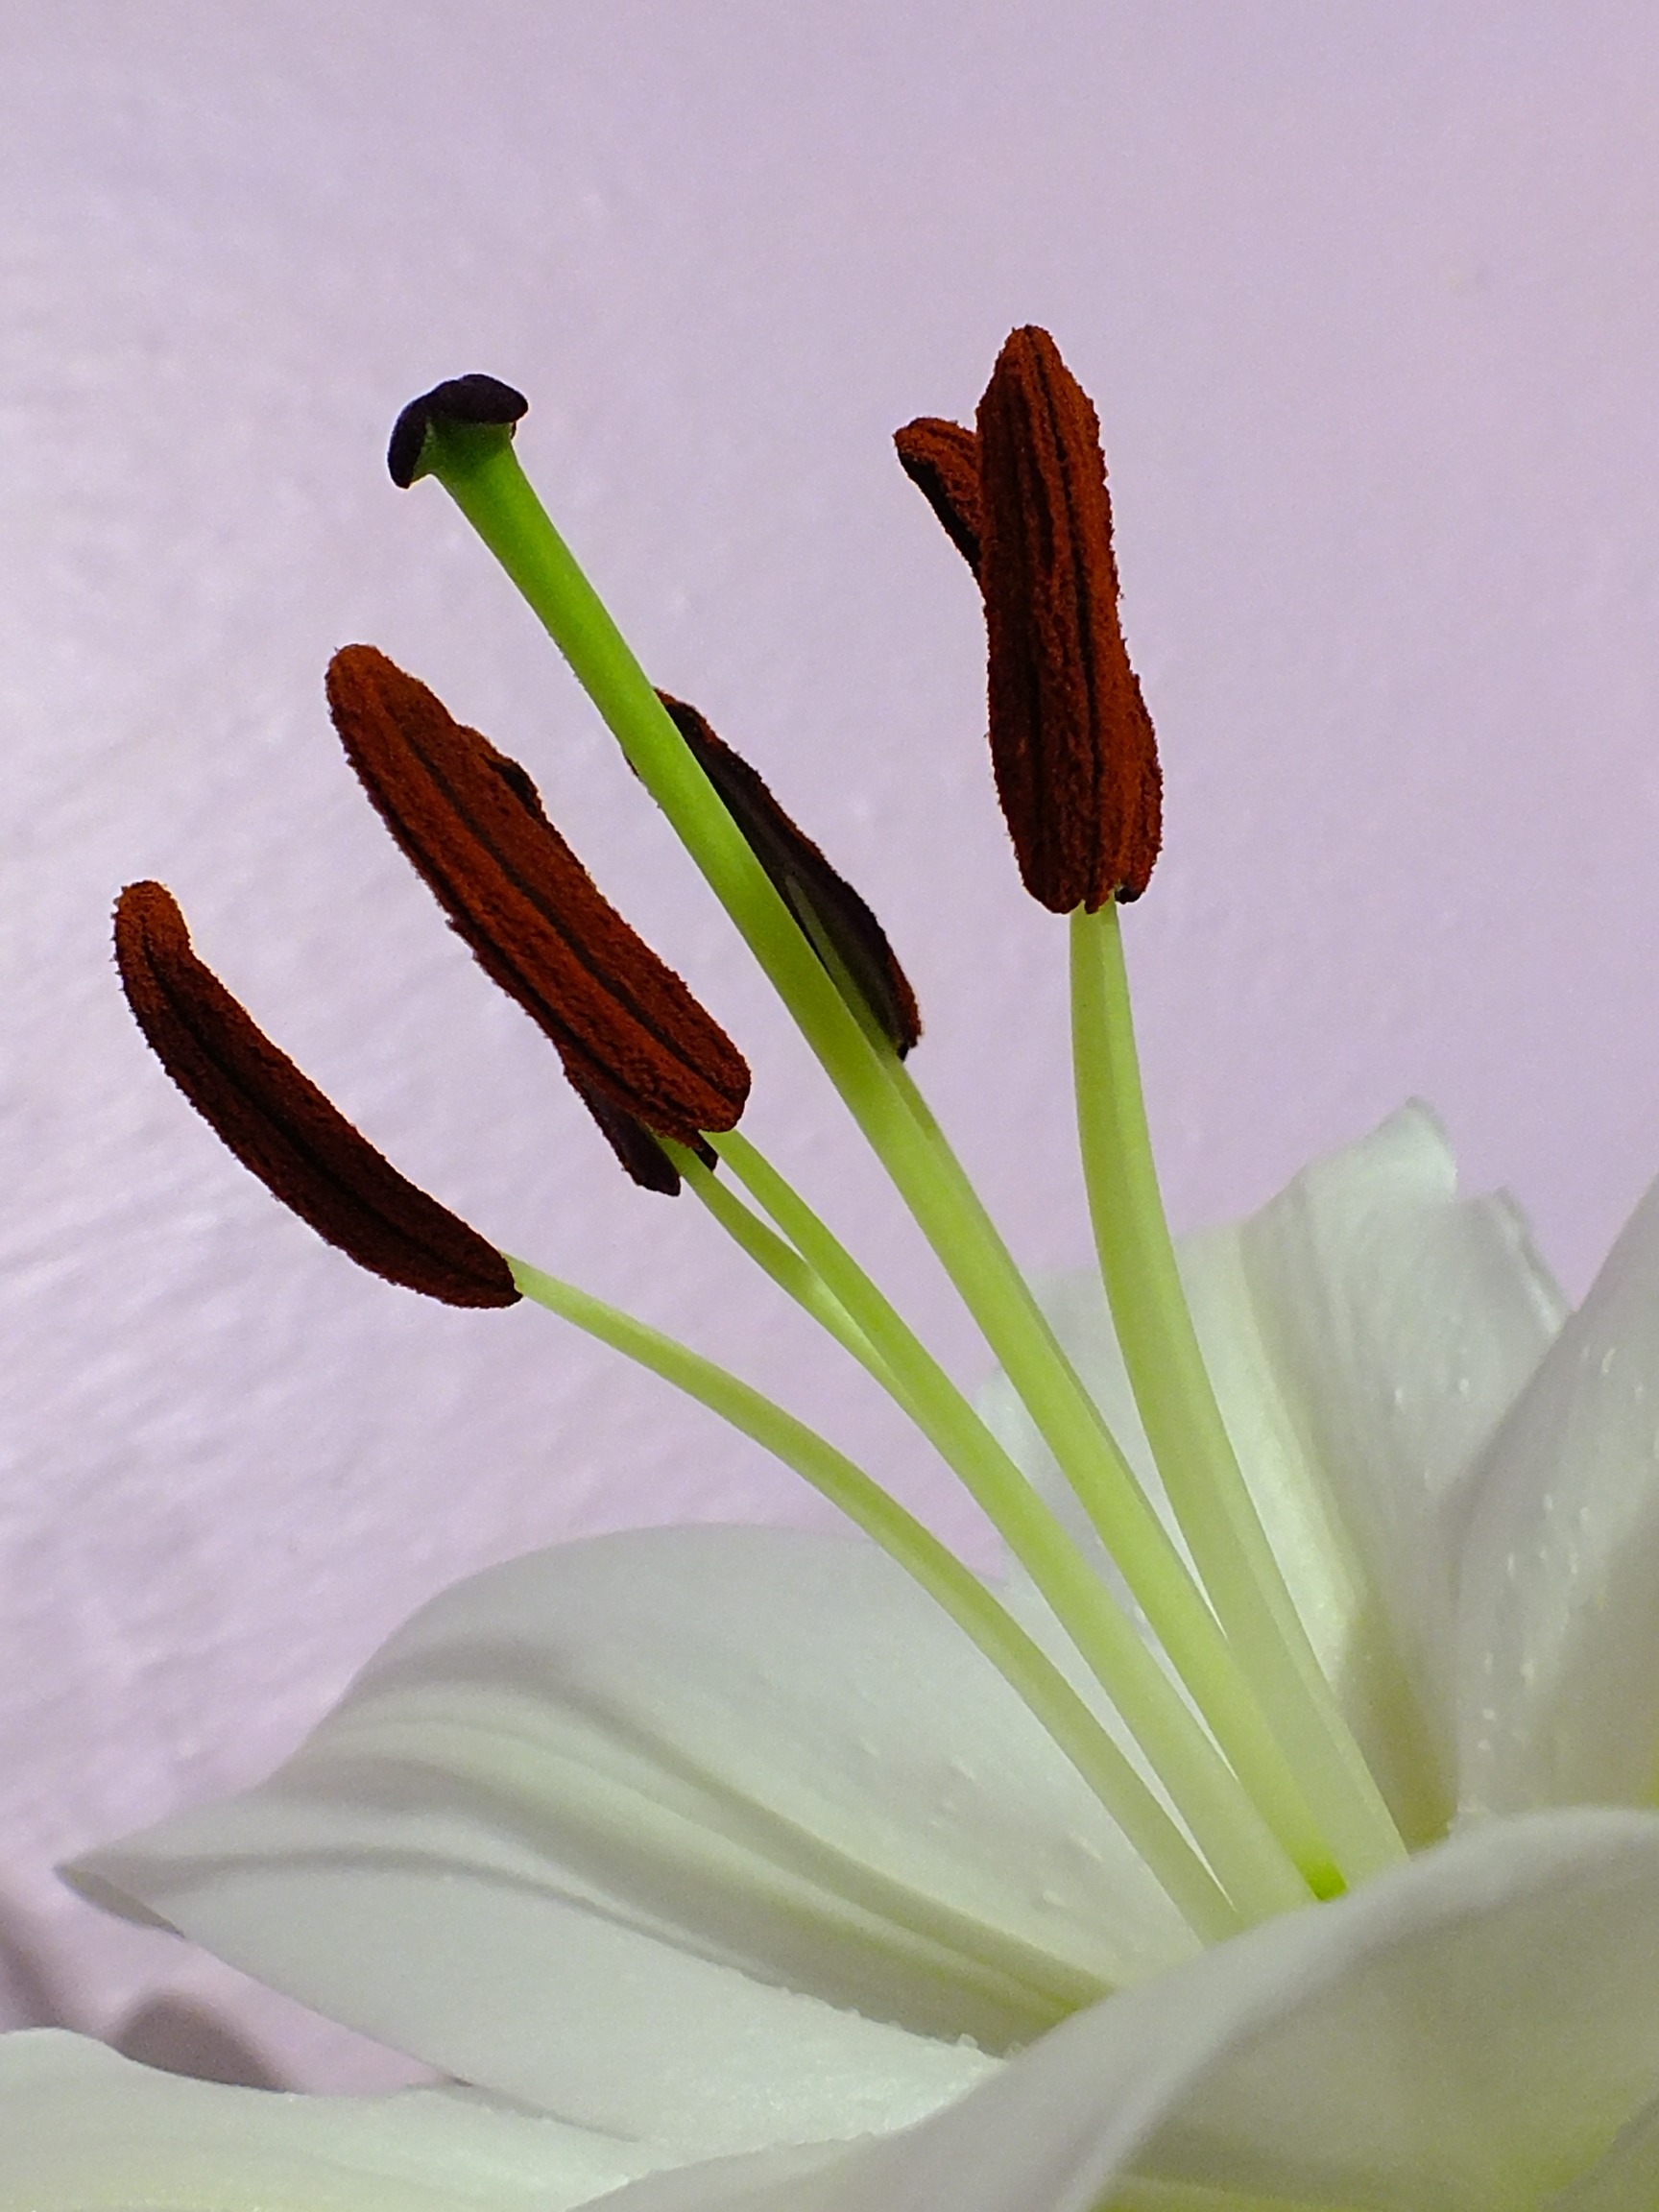
plant, white, flower, purple, petal, spring, flora, flowers, close up, lily, macro photography, plant stem